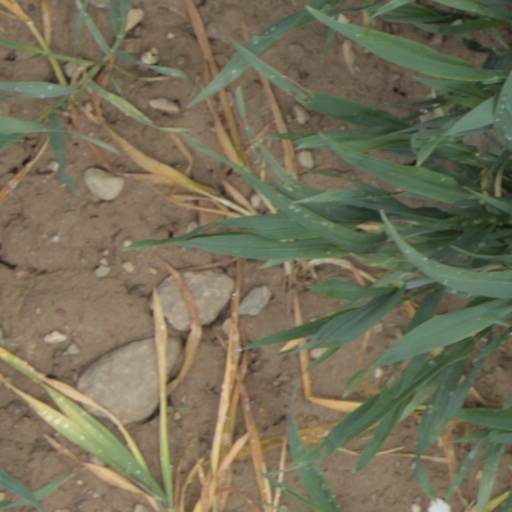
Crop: wheat